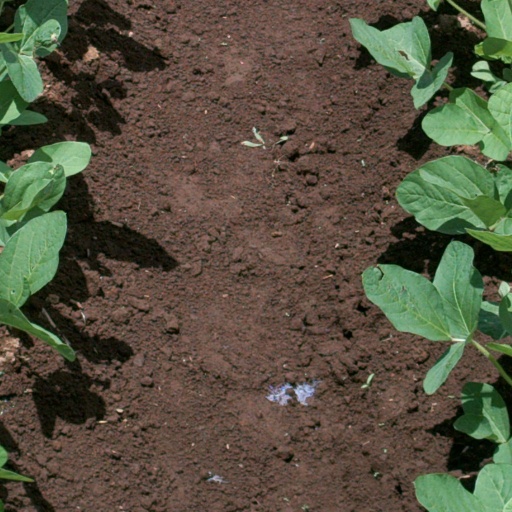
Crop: soybean